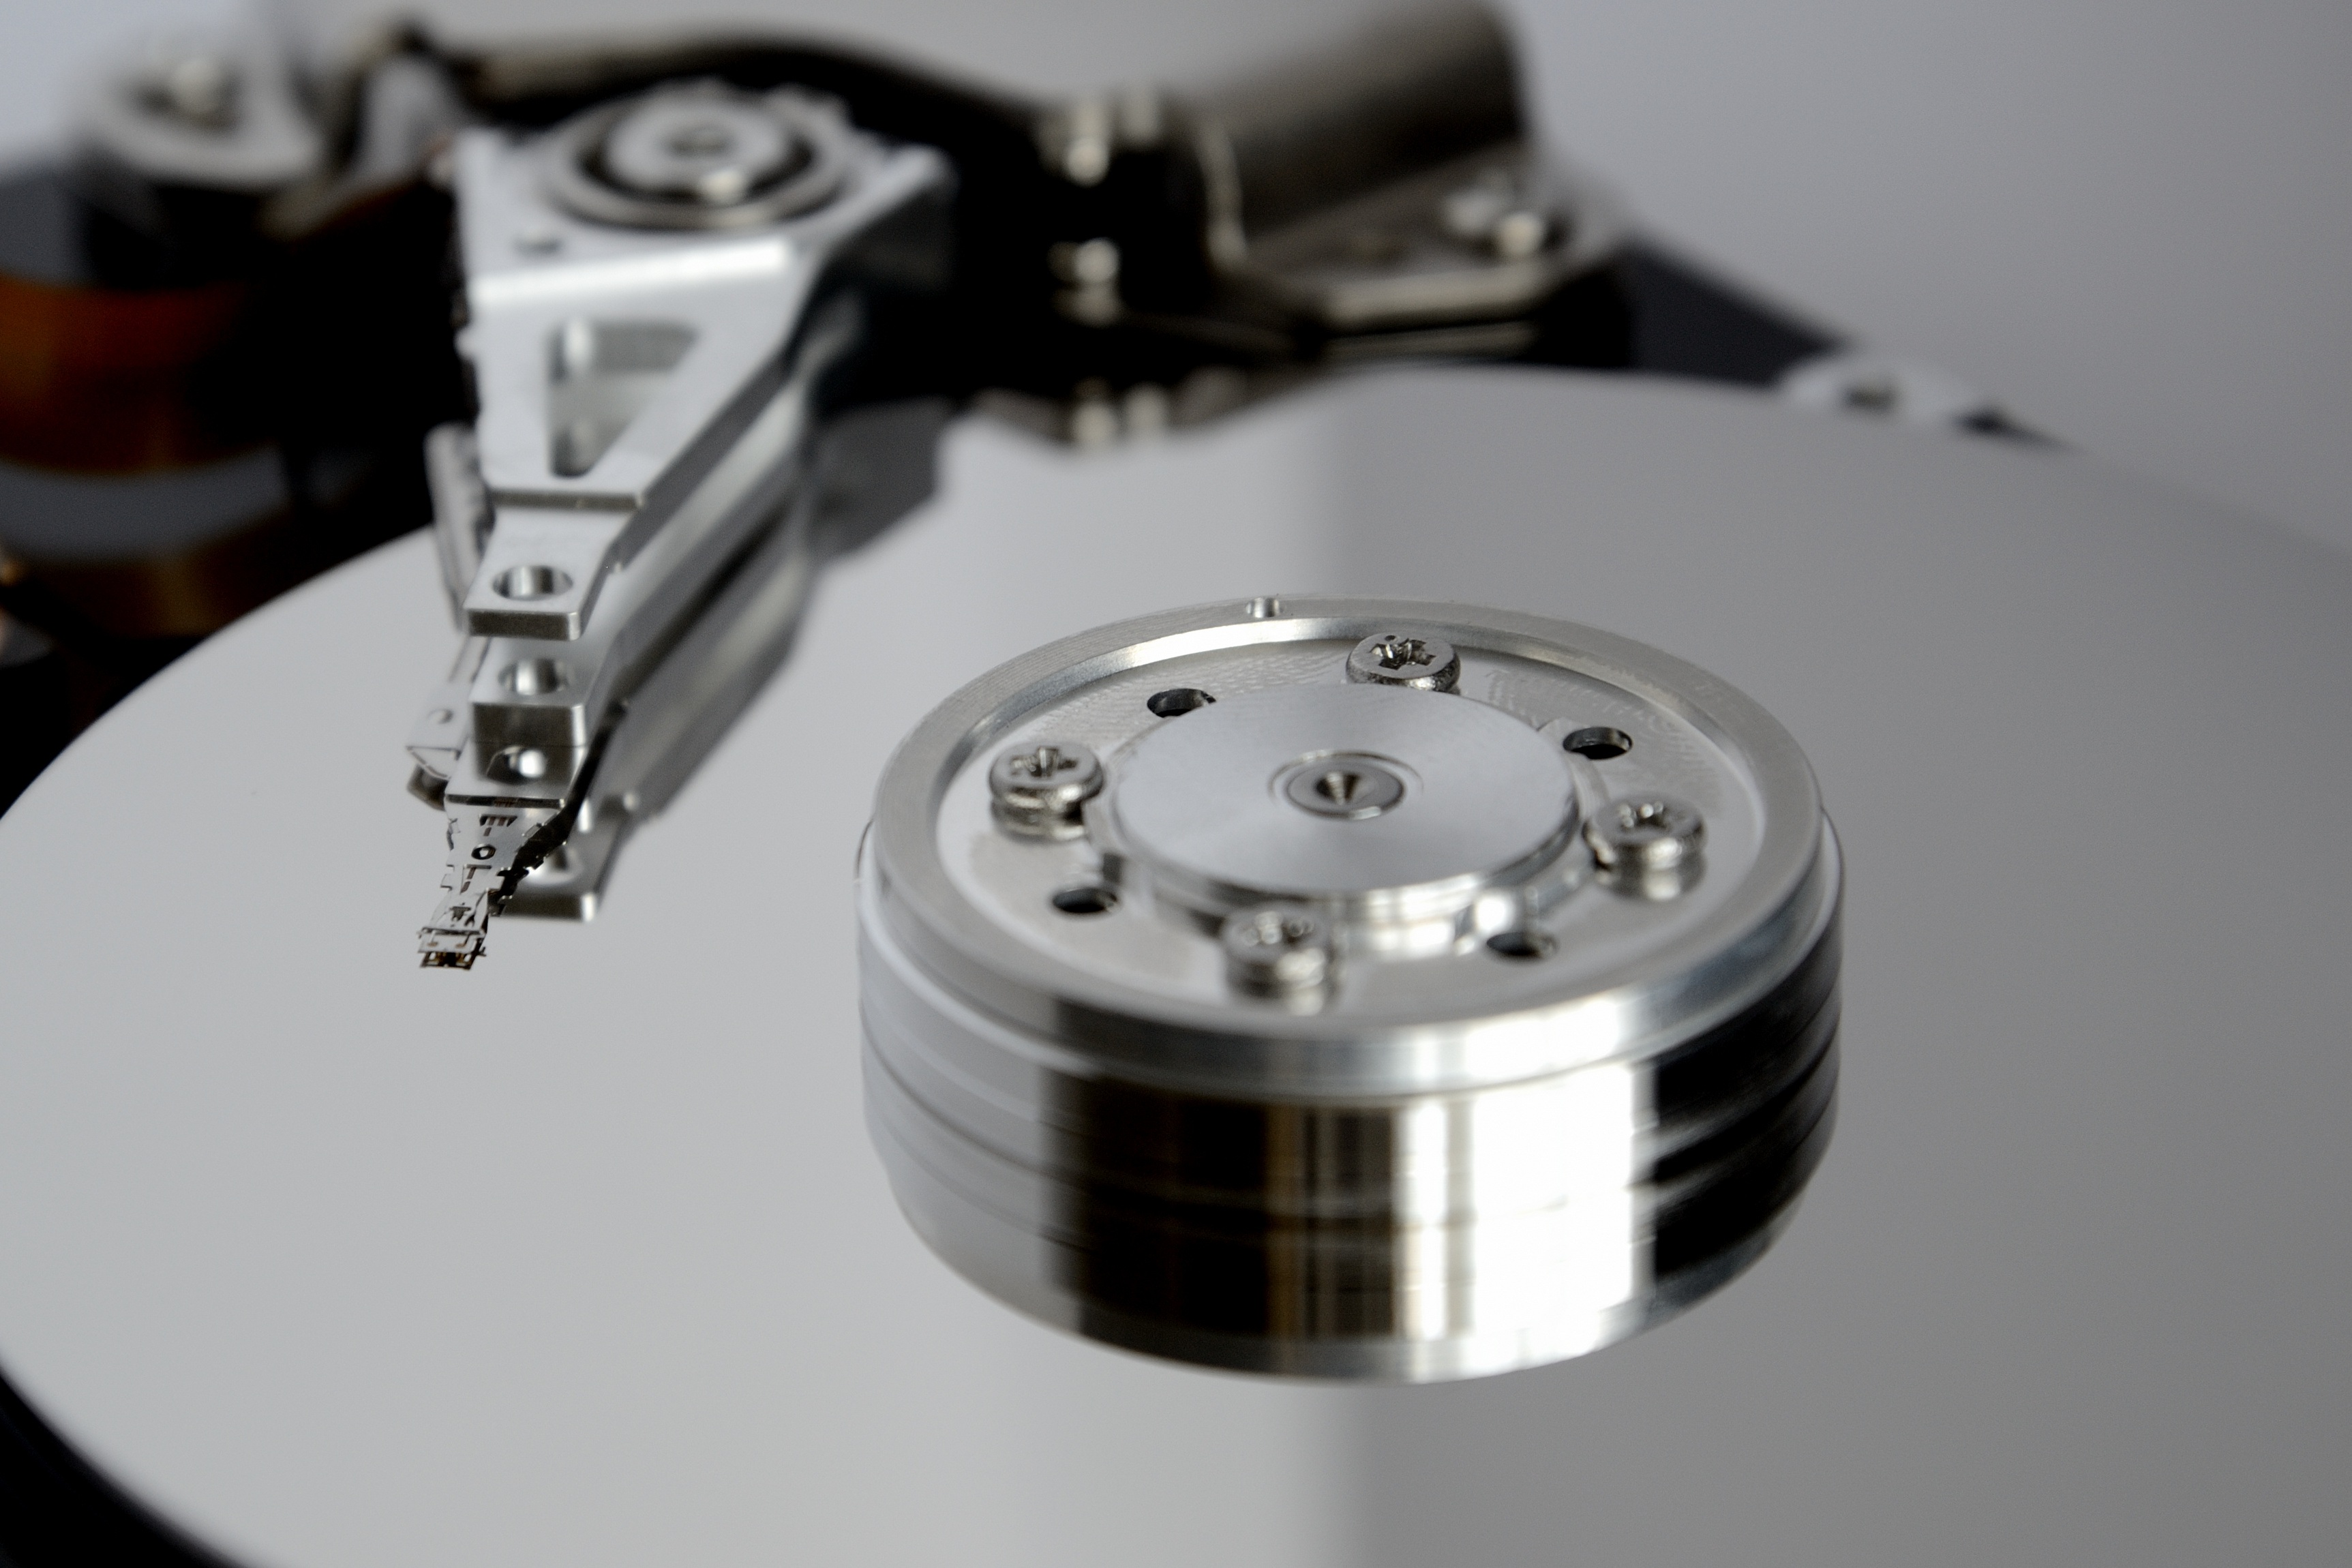
computer, record, technology, disk, software, server, files, data, info, database, gigabytes, hard disk drive, electronic device, data storage device